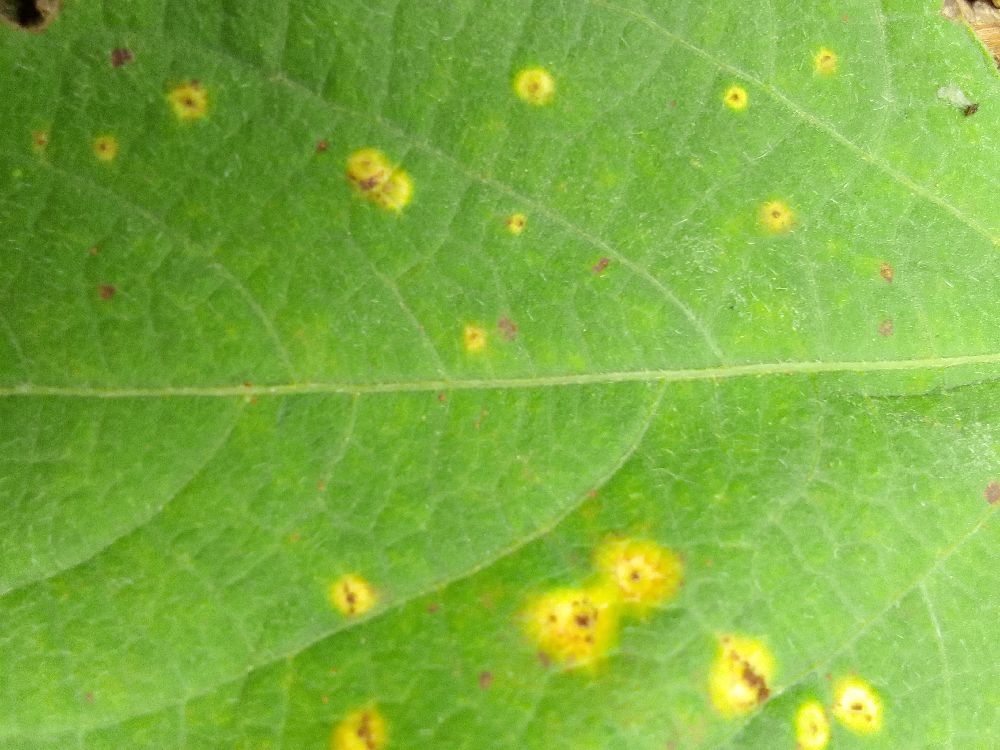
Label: rust